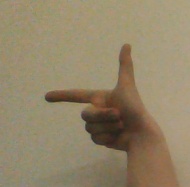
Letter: yaa